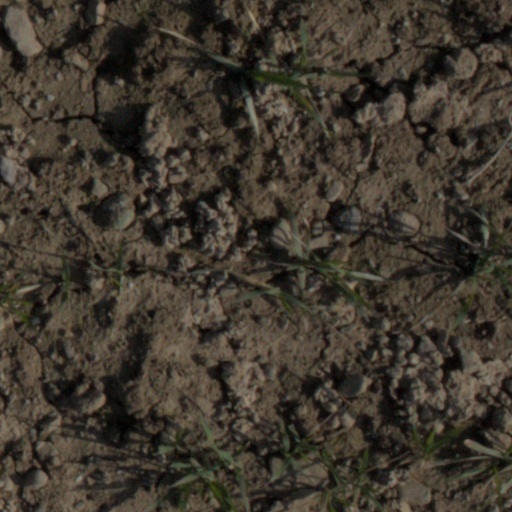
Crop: wheat